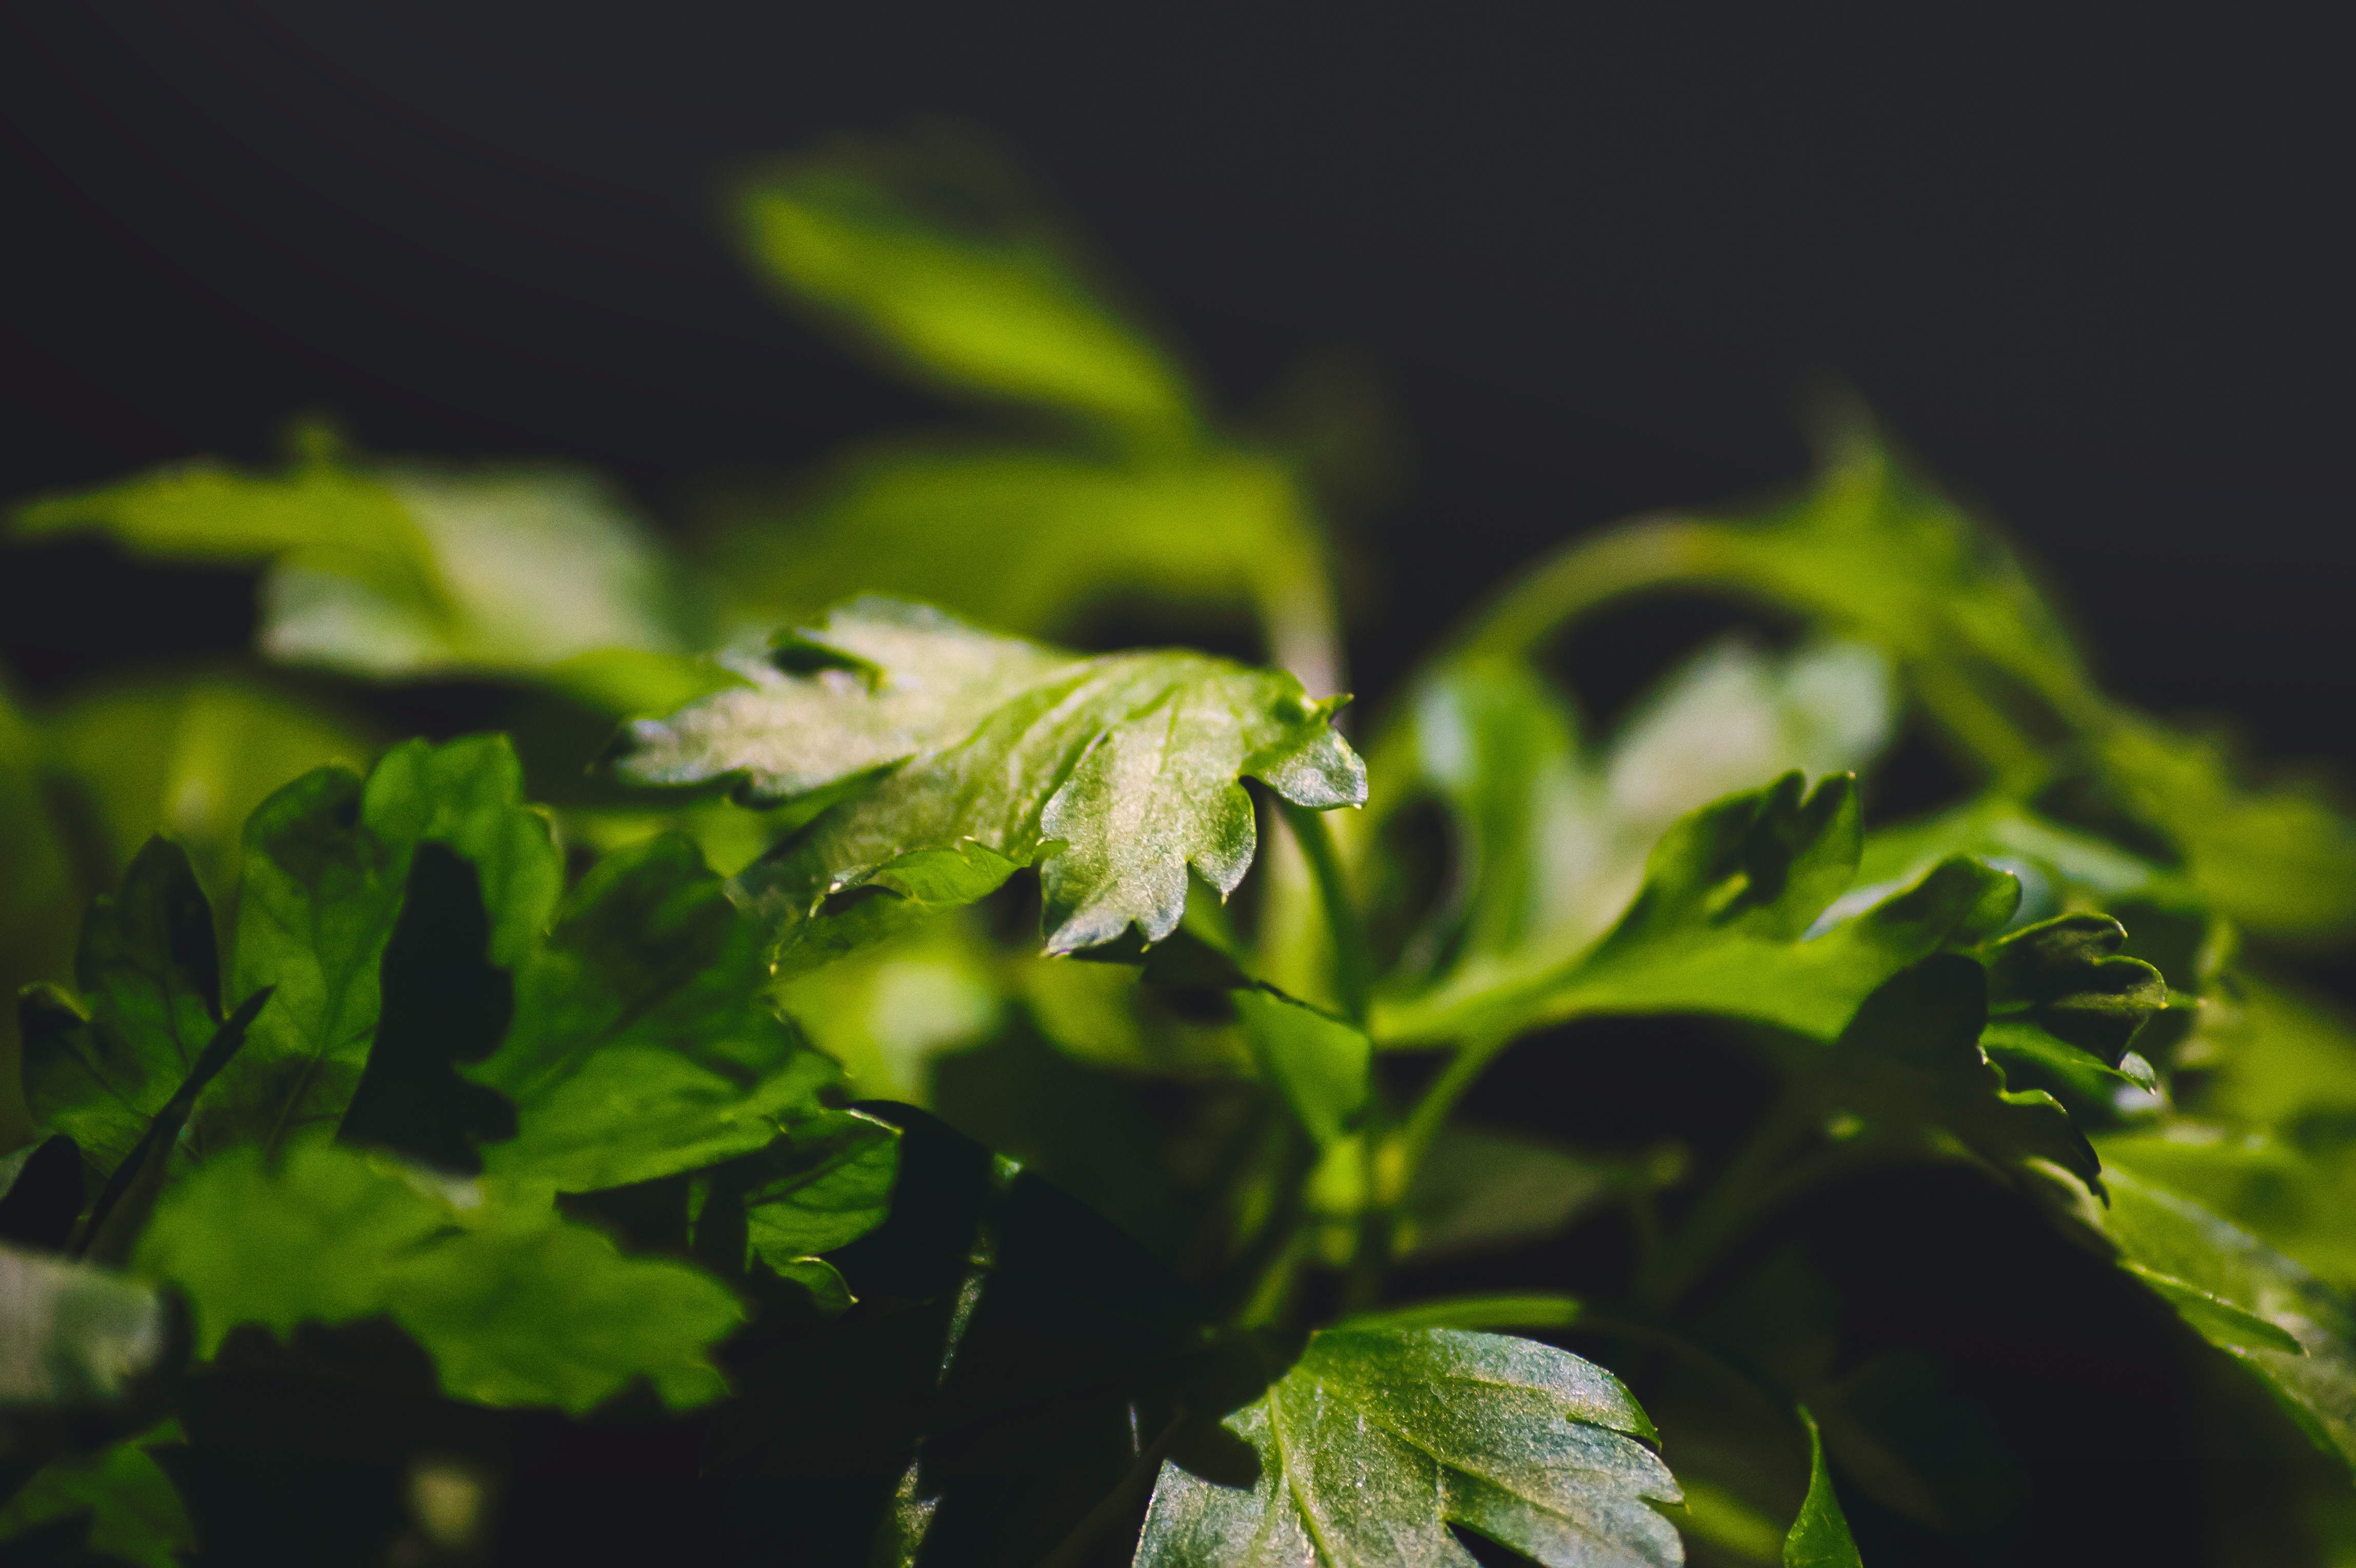
nature, grass, branch, plant, sunlight, leaf, flower, food, green, spice, ingredient, culinary, herb, vegetable, macro, fresh, closeup, healthy, flora, cuisine, wildflower, vitamin, leaves, nutrition, vegetarian, organic, parsley, macro photography, flowering plant, land plant, saesoning